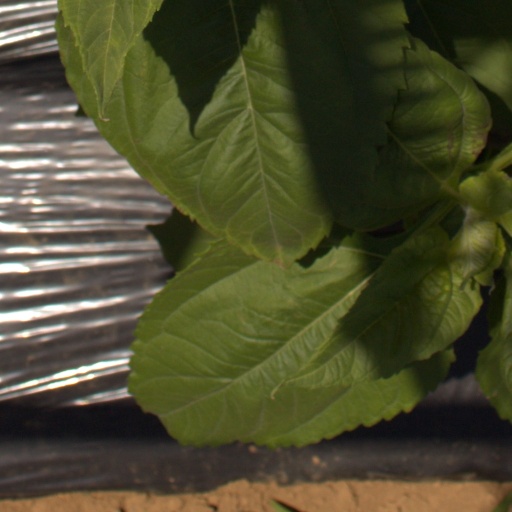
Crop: Jerusalem artichoke